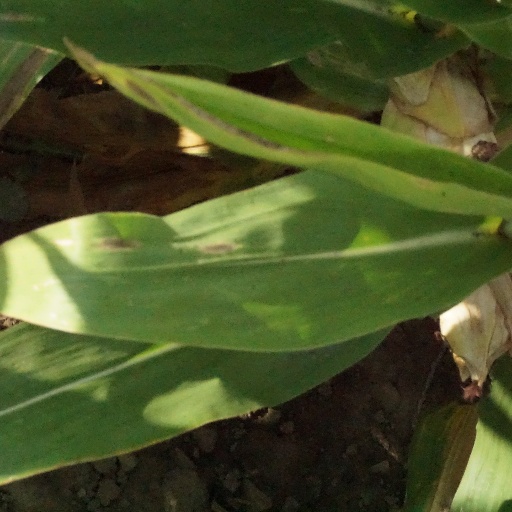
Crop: maize; corn